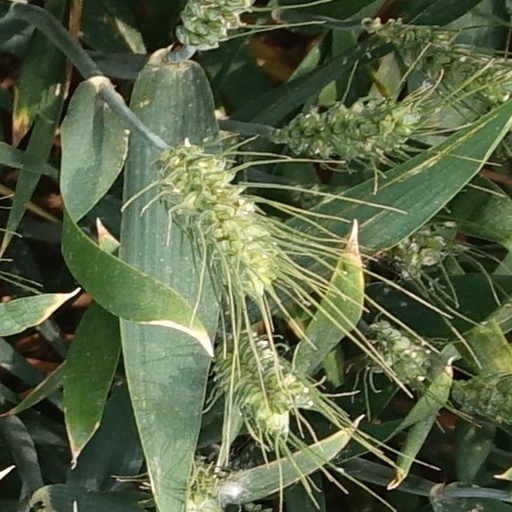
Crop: wheat